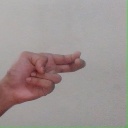
अक्षर: ह